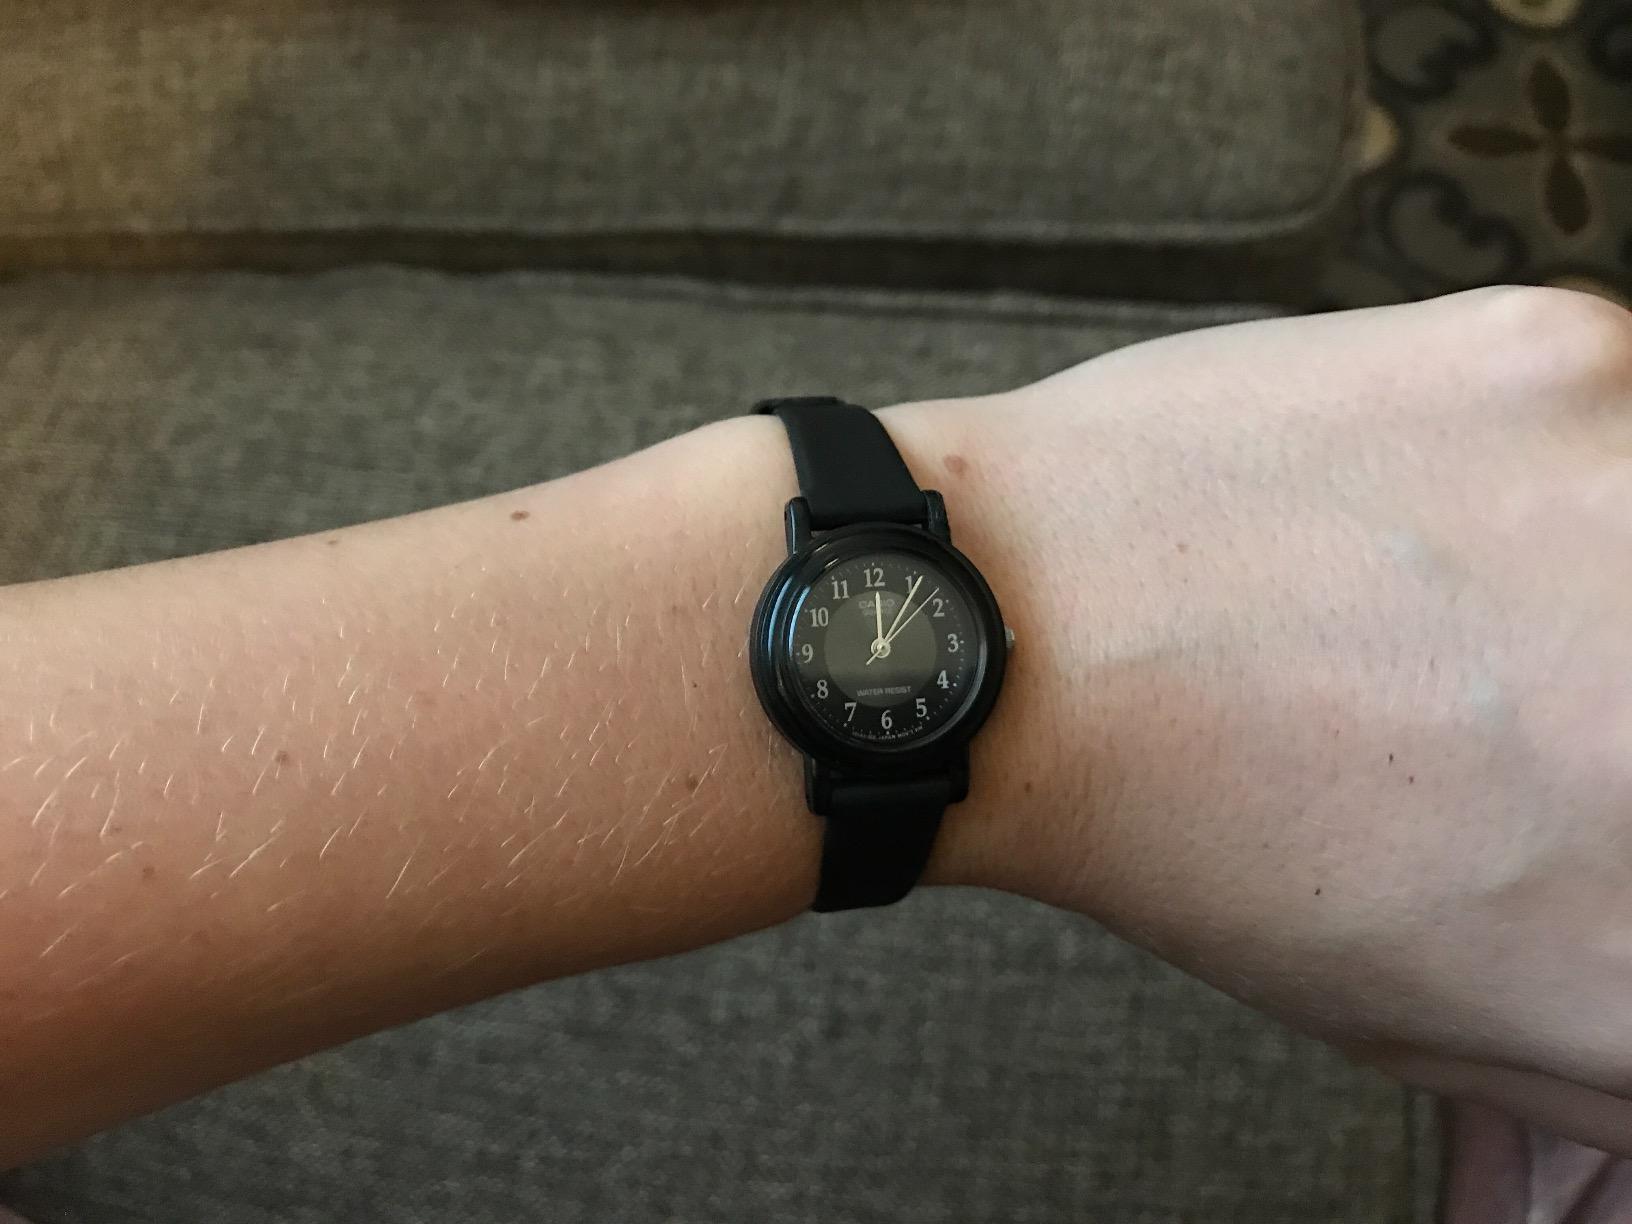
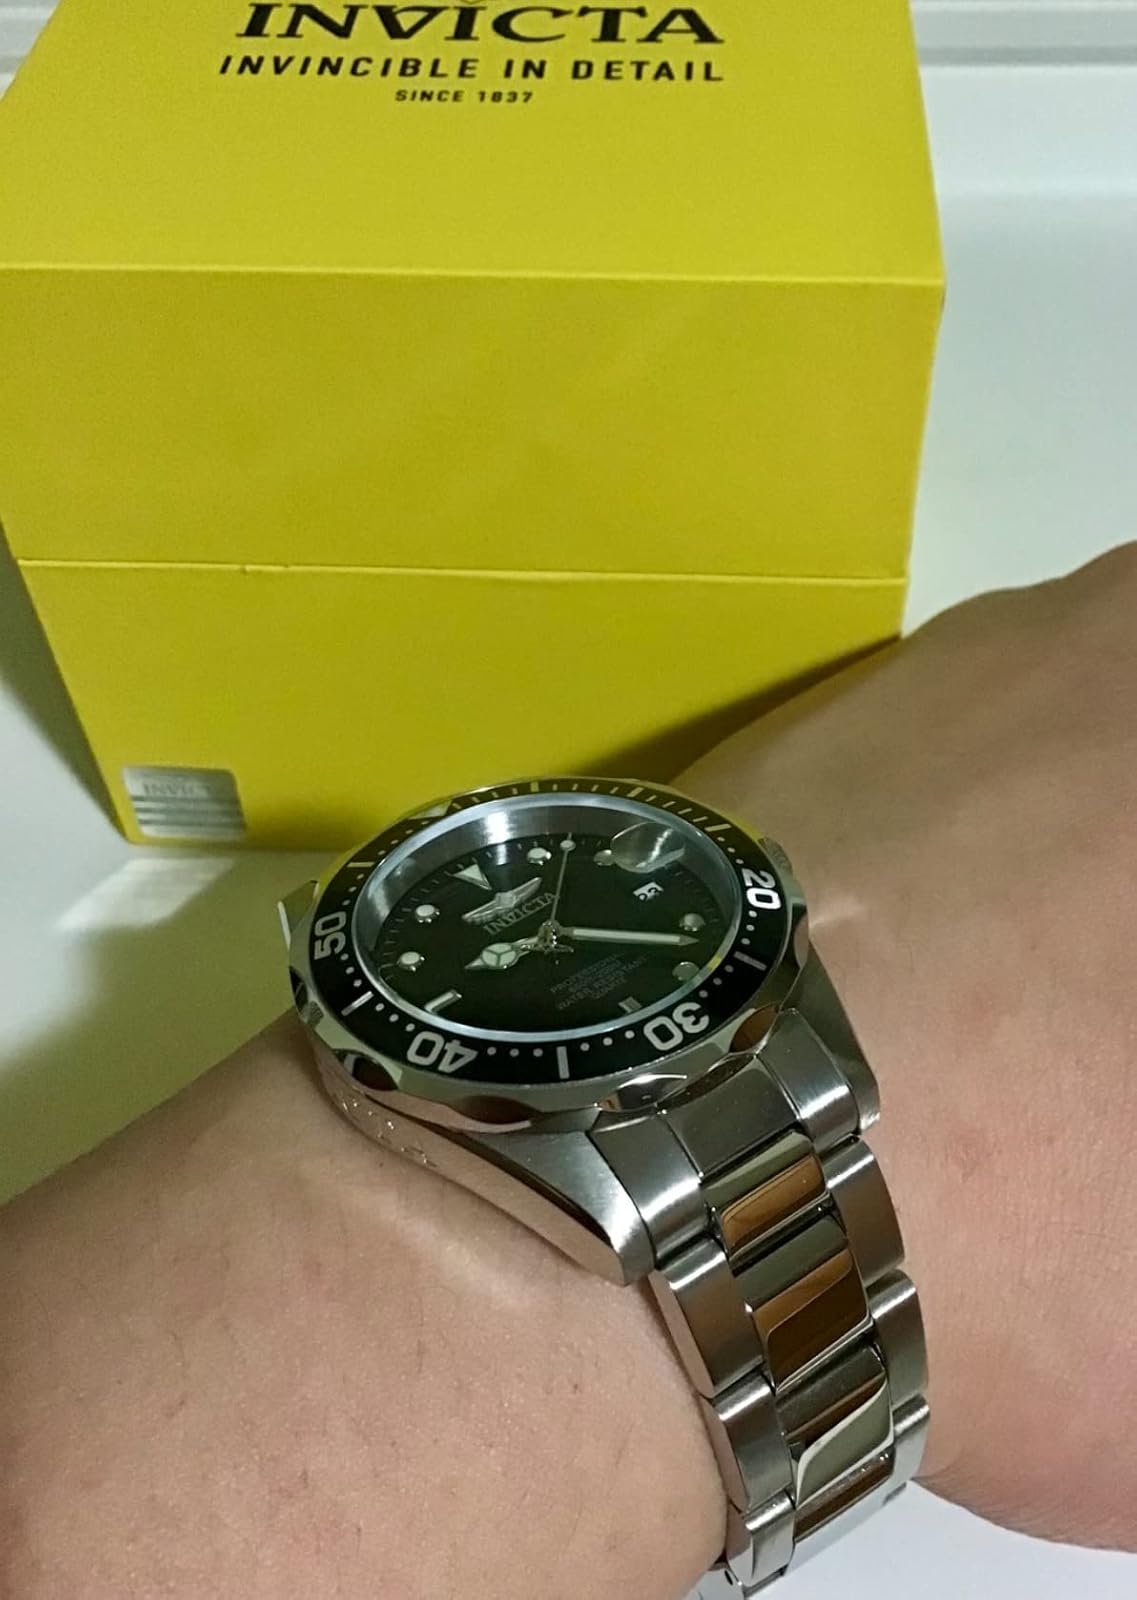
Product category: accessories_watch
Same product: no